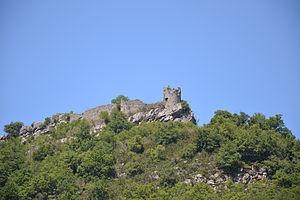
Chateau de Cornillon-sur-l'Oule
Cornillon-sur-l'Oule est une commune française située dans le département de la Drôme en région Auvergne-Rhône-Alpes.
Le décret de classement du parc naturel régional des Baronnies provençales du 26 janvier 2015 a été publié au Journal Officiel le 28 janvier 2015. Le parc s’étend sur un massif entre Drôme et Hautes-Alpes. À cheval sur les Régions Auvergne-Rhône-Alpes et Provence-Alpes-Côte d'Azur, les Baronnies provençales sont reconnues au niveau national comme Parc naturel régional.